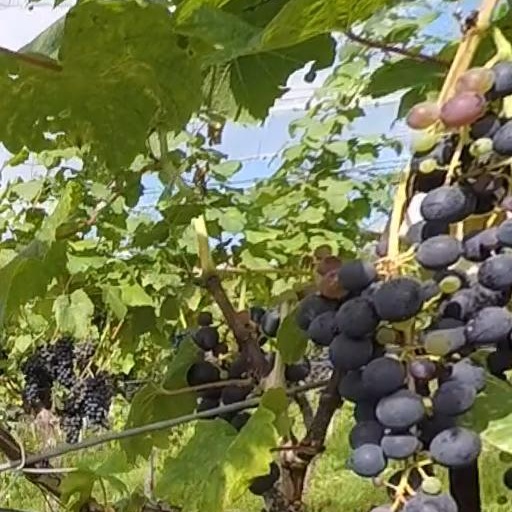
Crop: grape